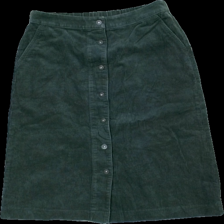
View: front
Type: Skirt
Category: Ladies
Brand: Not in the list
Brand text on label: uniqlo
Colors: Green
Material: 100% cotton
Cut: Regular
Season: All
Damage location: top center
Damage 2 location: middle center
Damage 3 location: middle left
Price range: 50-100
Recommended usage: Reuse
Description: grön manchester kjol